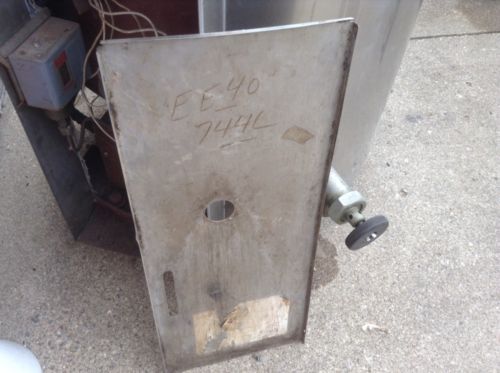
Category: kettle